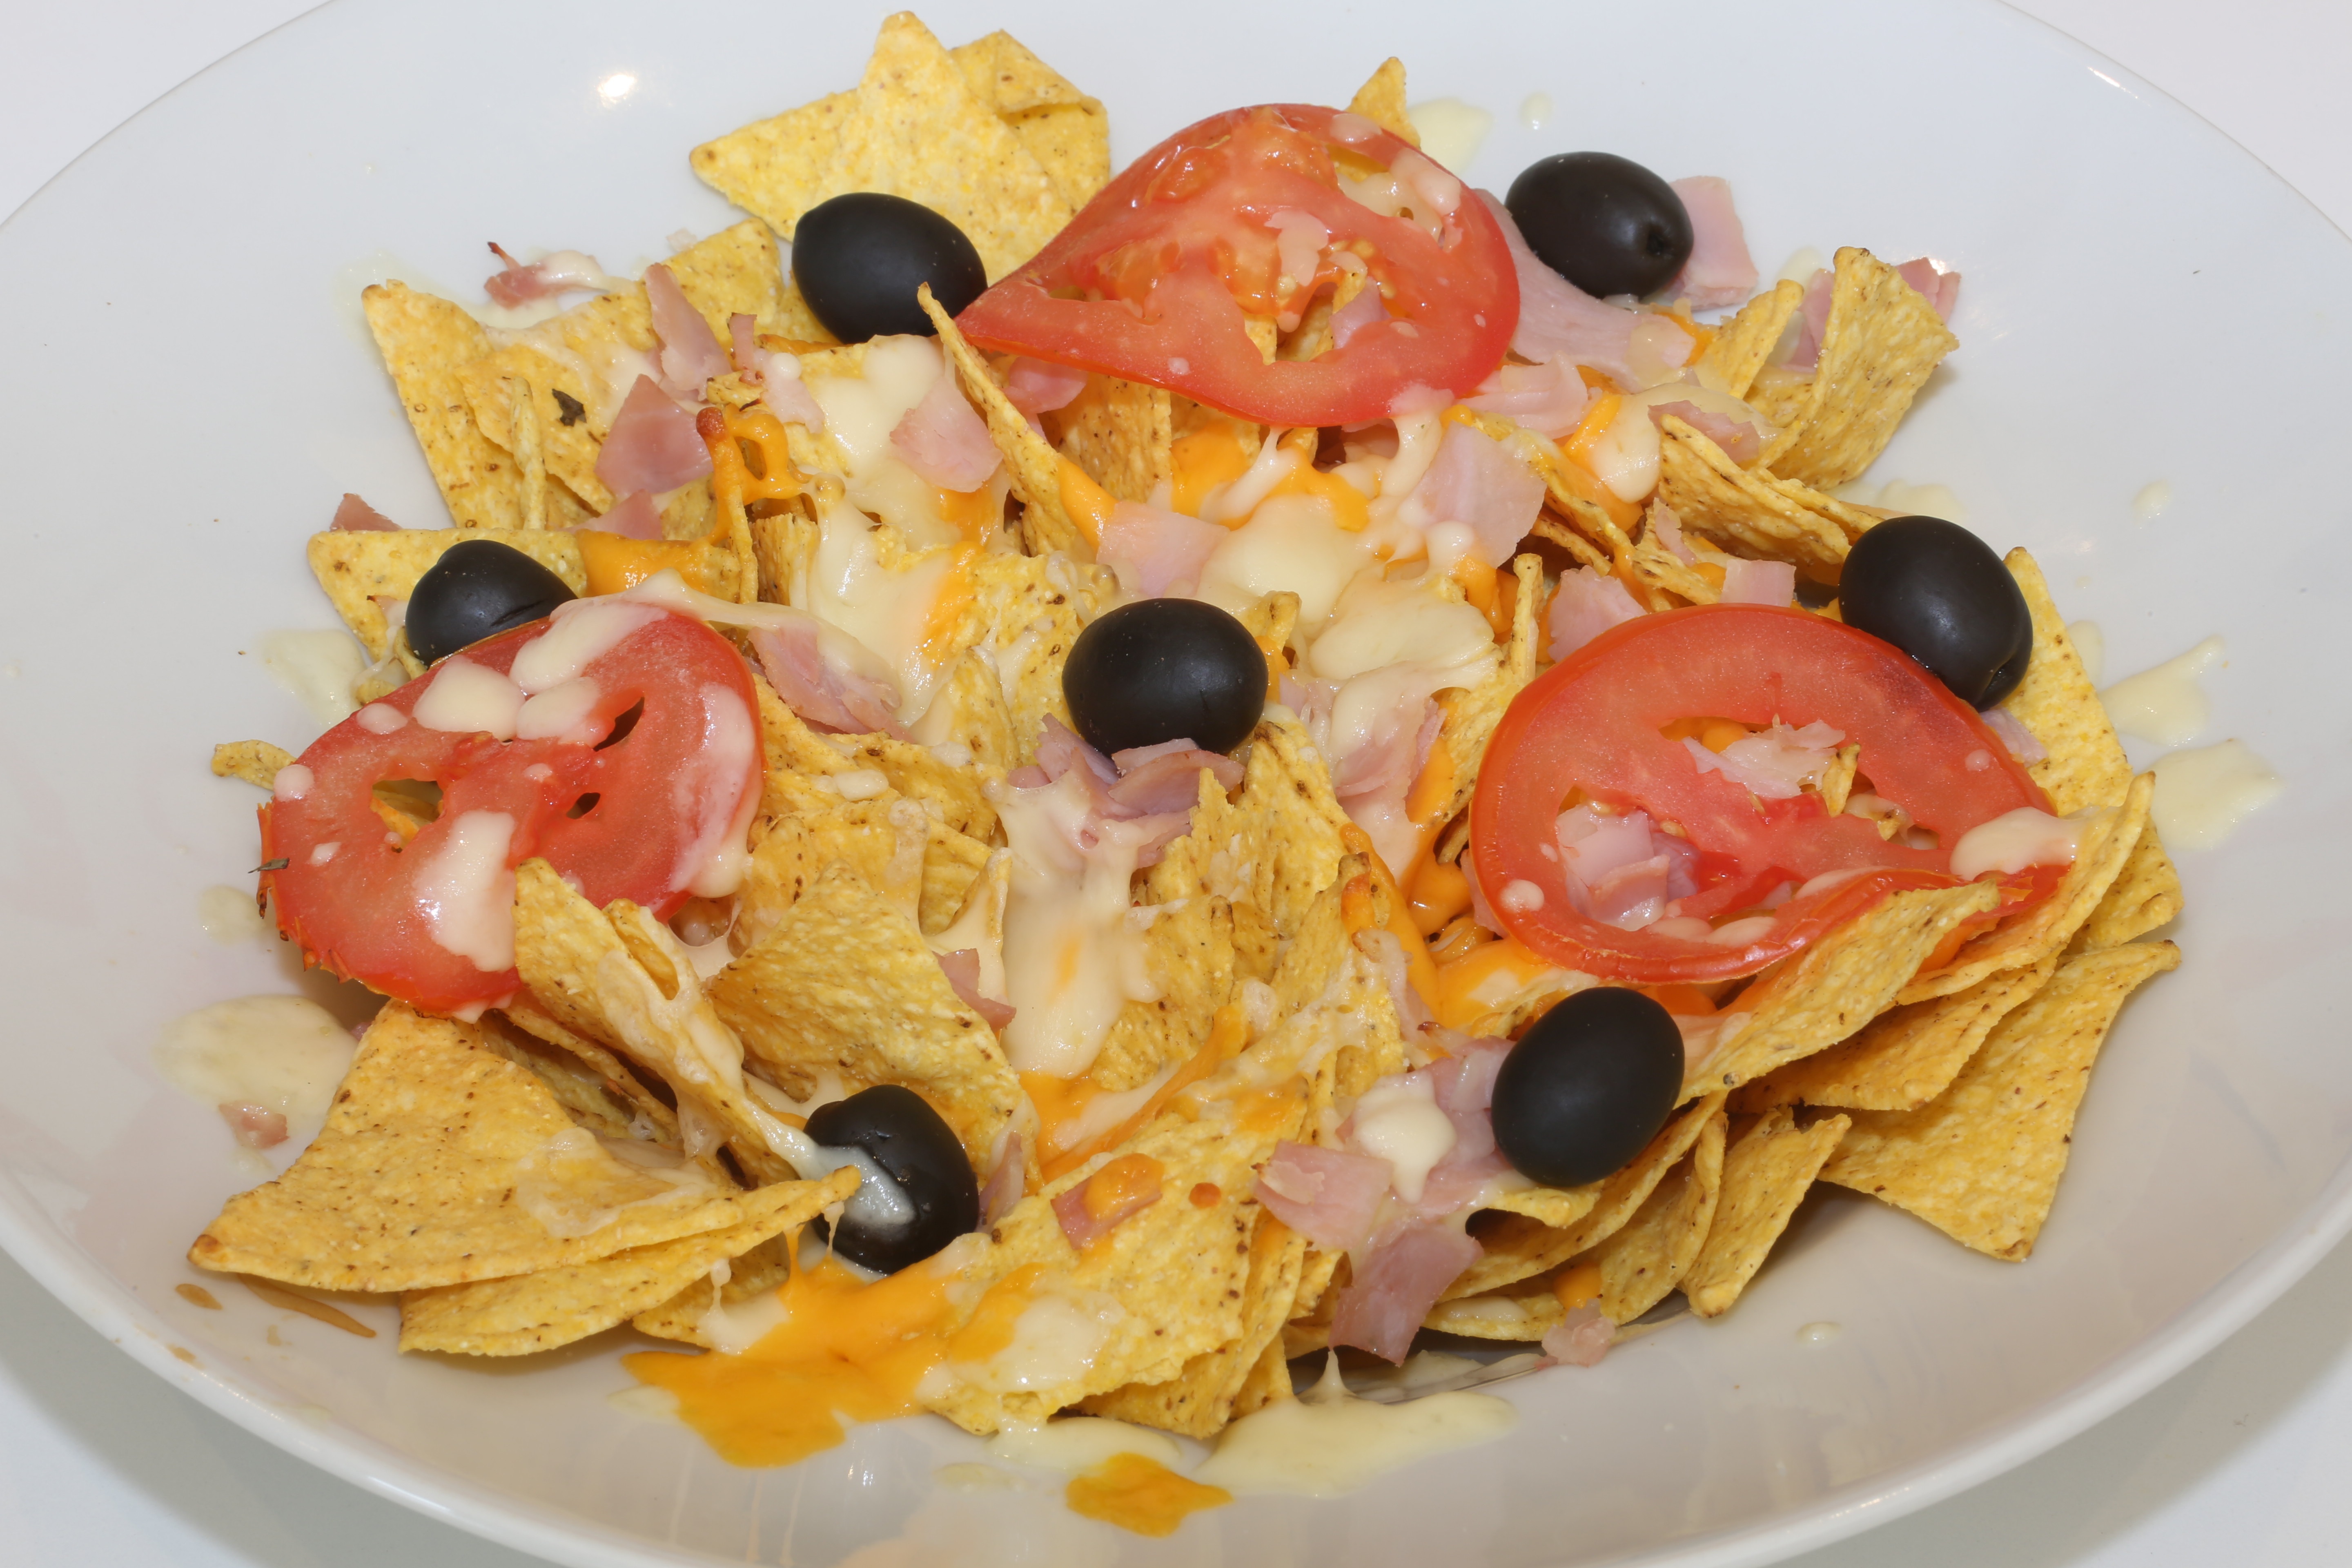
dish, meal, food, salad, produce, kitchen, breakfast, healthy, fast food, cuisine, power, tomatoes, vegetarian food, scrambled eggs, junk food